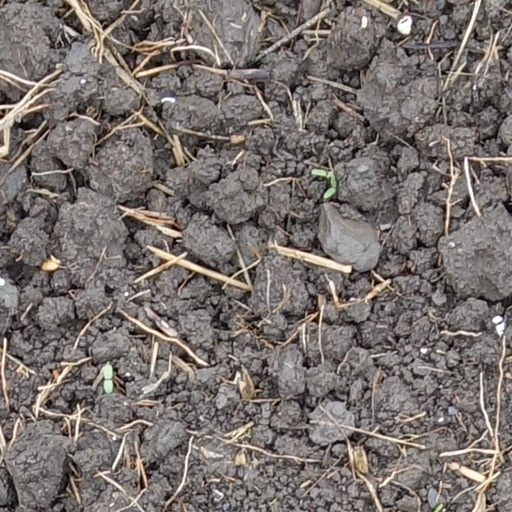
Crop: wheat